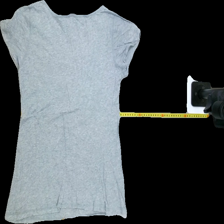
View: back
Type: Blouse
Category: Ladies
Brand: East West
Colors: Grey
Material: 100%cotton
Pattern: Lace
Cut: Regular, C-collar
Size: L
Season: All
Trend: No trend
Stains: No
Damage: 2
Price range: 50-100
Recommended usage: Export